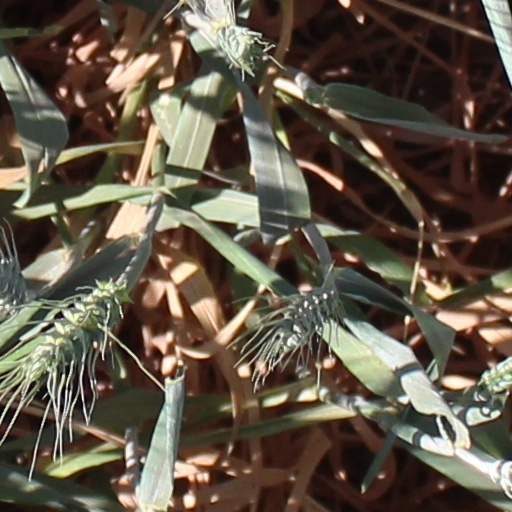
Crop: wheat